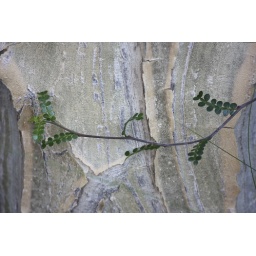
branches from a Baja fairy duster plant against a backdrop of a quiver tree